Admiral Clarey Bridge

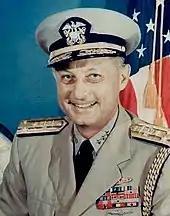
Admiral Bernard "Chick" Clarey

The Admiral Clarey bridge was named after United States Navy Admiral Bernard A. Clarey. Admiral Clarey served as Commander U.S. Second Fleet (COMSECONDFLT) and later was Commander U.S. Pacific Fleet. He was awarded three Navy Crosses for valor. Admiral Clarey was a survivor of the attack on Pearl Harbor while he was the executive officer of the submarine USS "Dolphin" (SS-169). After his service in the Navy, Clarey served as vice president for the Bank of Hawaii. He died at Tripler Army Medical Center in Hawaii on 15 June 1996.